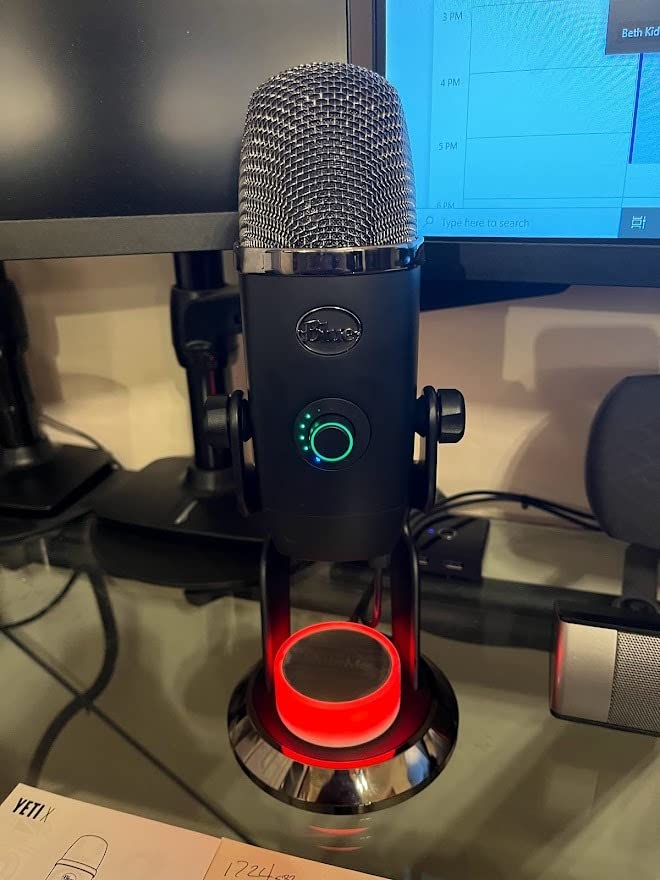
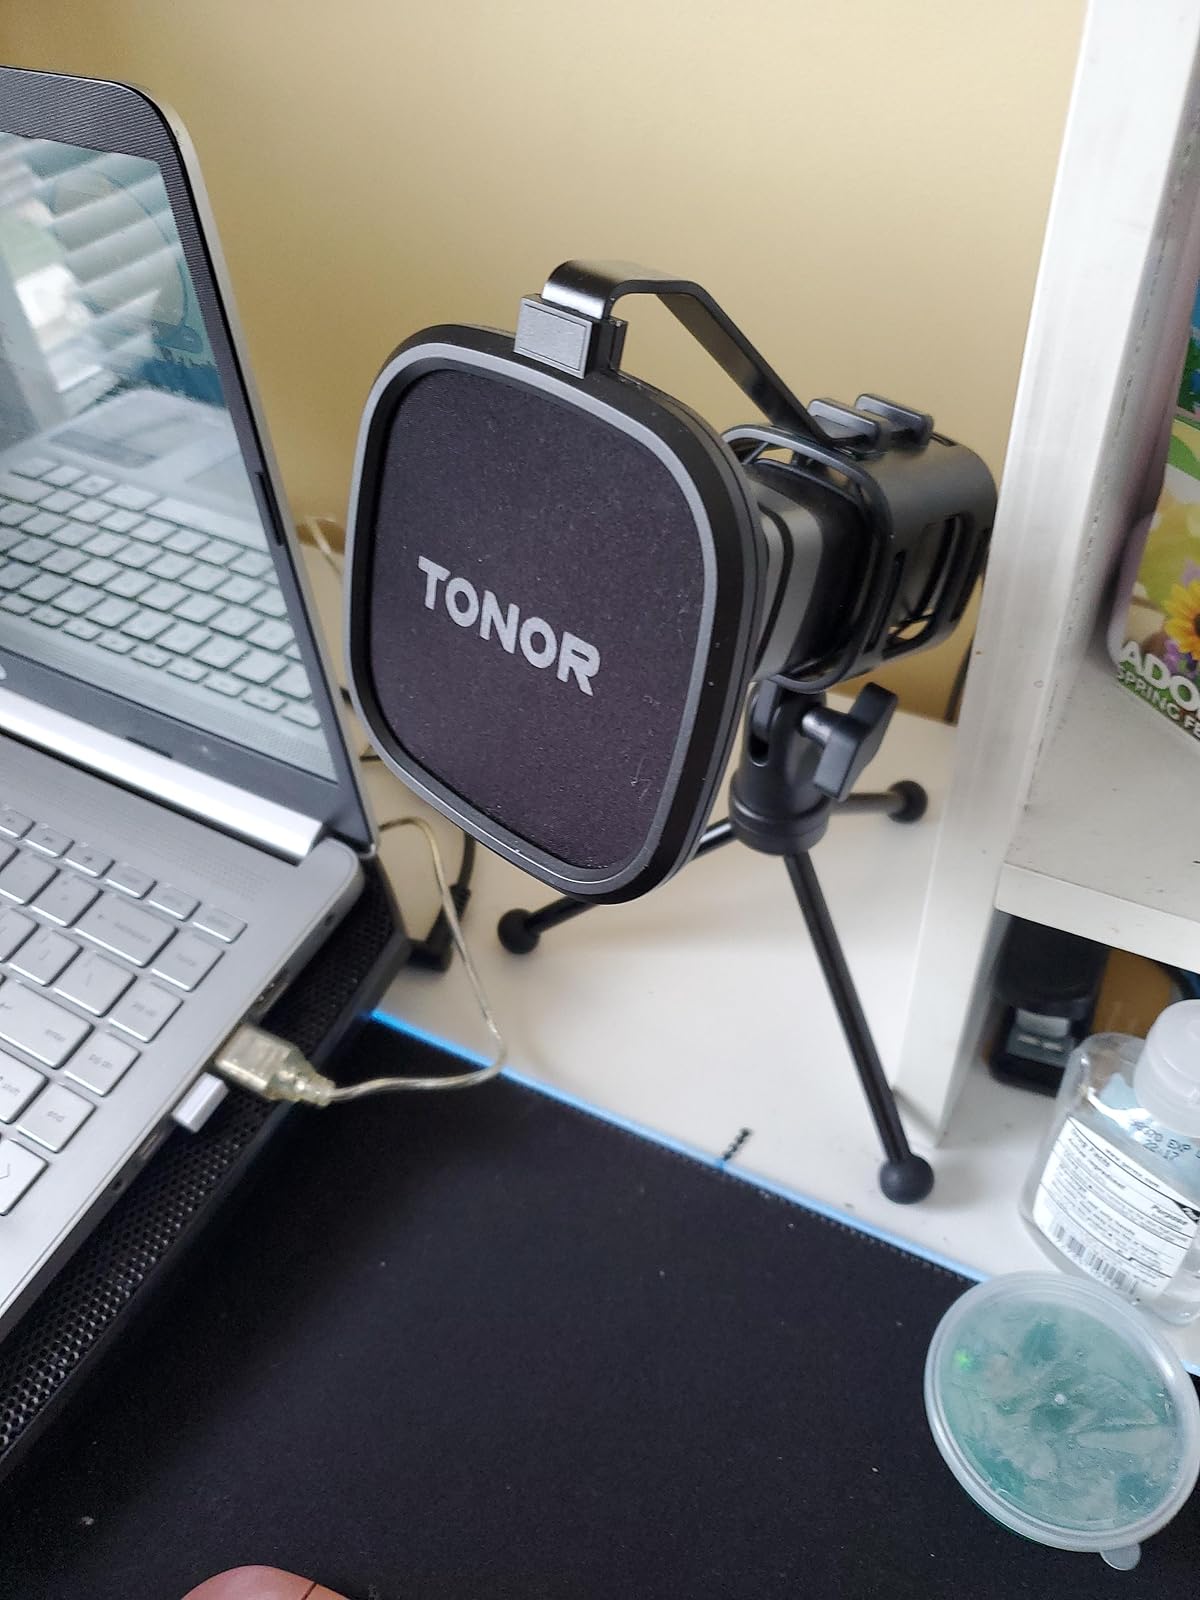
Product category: microphone
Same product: no